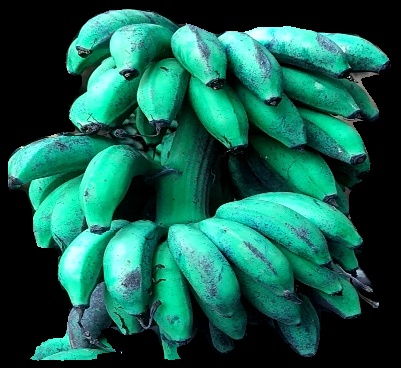
Variety: rasbale
Grade: grade3